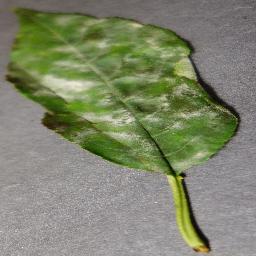
Label: Cherry___Powdery_mildew